Rat-baiting

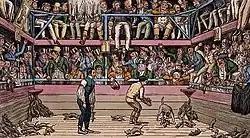
Sportsmen's Hall amphitheatre for rat baiting, "circa" mid-1800s

Jack was a Black and Tan Terrier owned by Kit Burns in New York City in the mid- to late 19th century. Jack was a prized ratter, and Burns claimed that Jack killed 100 rats in 5 minutes and 40 seconds. Burns had Jack taxidermied and mounted him, alongside other prized dogs, on the bar of his tavern called the Sportsmen's Hall, located at 273 Water Street. Burns' first-floor amphitheatre could hold 100 spectators who were charged an admission of $1.50 to $5.00 depending on the dogs' quality, nearly a skilled labourer's daily wages. These shows were quite expensive as back in the day 1.00 was equal to 100 dollars today with that said these people were very wealthy and rich being able to buy a ticket to these shows. The rat pit was about 8 ft square with 4-ft-high walls. On the New York City waterfront rat baiting was quite lucrative with a purse of $125 not uncommon. This created a high demand for rats with some rat catchers earning $0.05 to $0.12 per rat.